CPK coloring

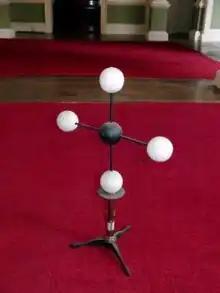
Hofmann's methane model

In chemistry, the CPK coloring (for Corey–Pauling–Koltun) is a popular color convention for distinguishing atoms of different chemical elements in molecular models.